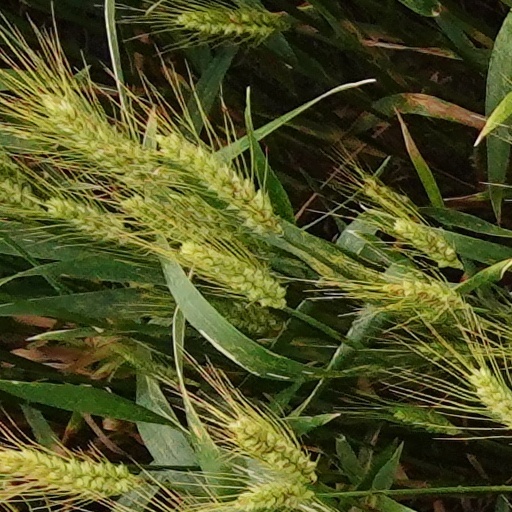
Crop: wheat